SOLRAD 2

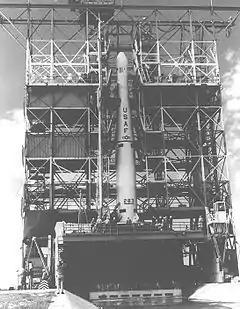
SOLRAD 2's Thor-Ablestar on launch day

In November 1960, Votaw and his 14-man team drove the technical components for the SOLRAD 2 launch (loaded in the trunks of their own cars) from NRL headquarters in Washington, D.C. to Cape Canaveral, flying having been ruled out due to the recent rash of skyjackings to Cuba. Upon arrival, the NRL team set up a temporary ground station in a hangar on the Cape's west side. SOLRAD 2's booster (first stage Thor No. 283 and second stage Able-Star 006) was erected nearly three miles away at Cape Canaveral Pad LC-17B.